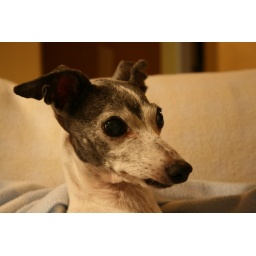
bird in his nest on the lookout for spotted predators